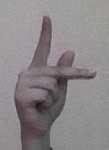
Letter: dha